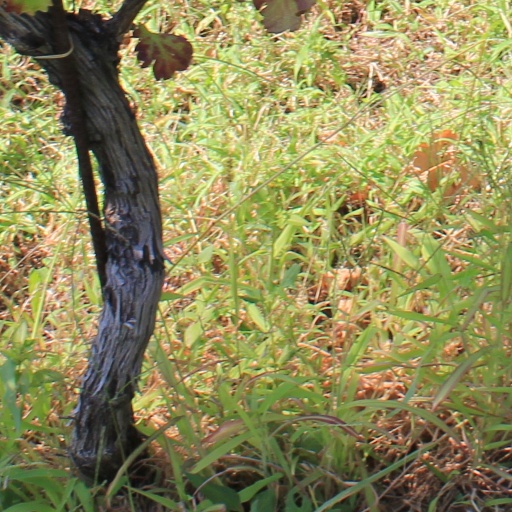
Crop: grape